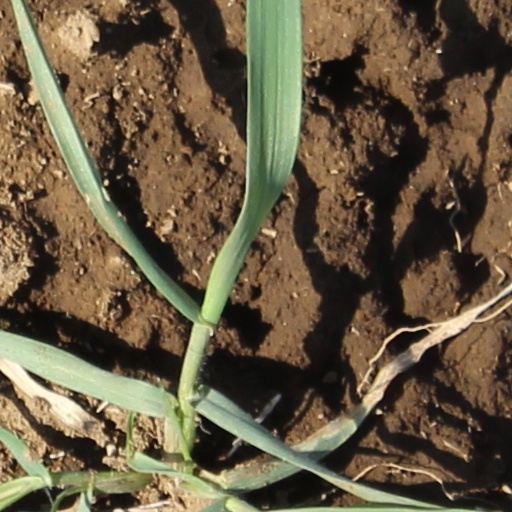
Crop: wheat